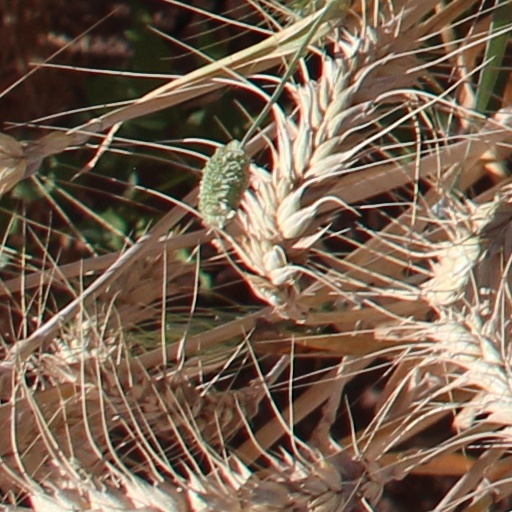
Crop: wheat